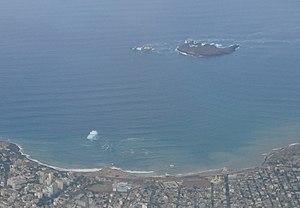
Les îles de la Madeleine sont un archipel situé au large de Dakar (Sénégal). Il est constitué de deux îles, dont la plus grande est l'île au Sarpan, et la plus petite, l'île Lougne.